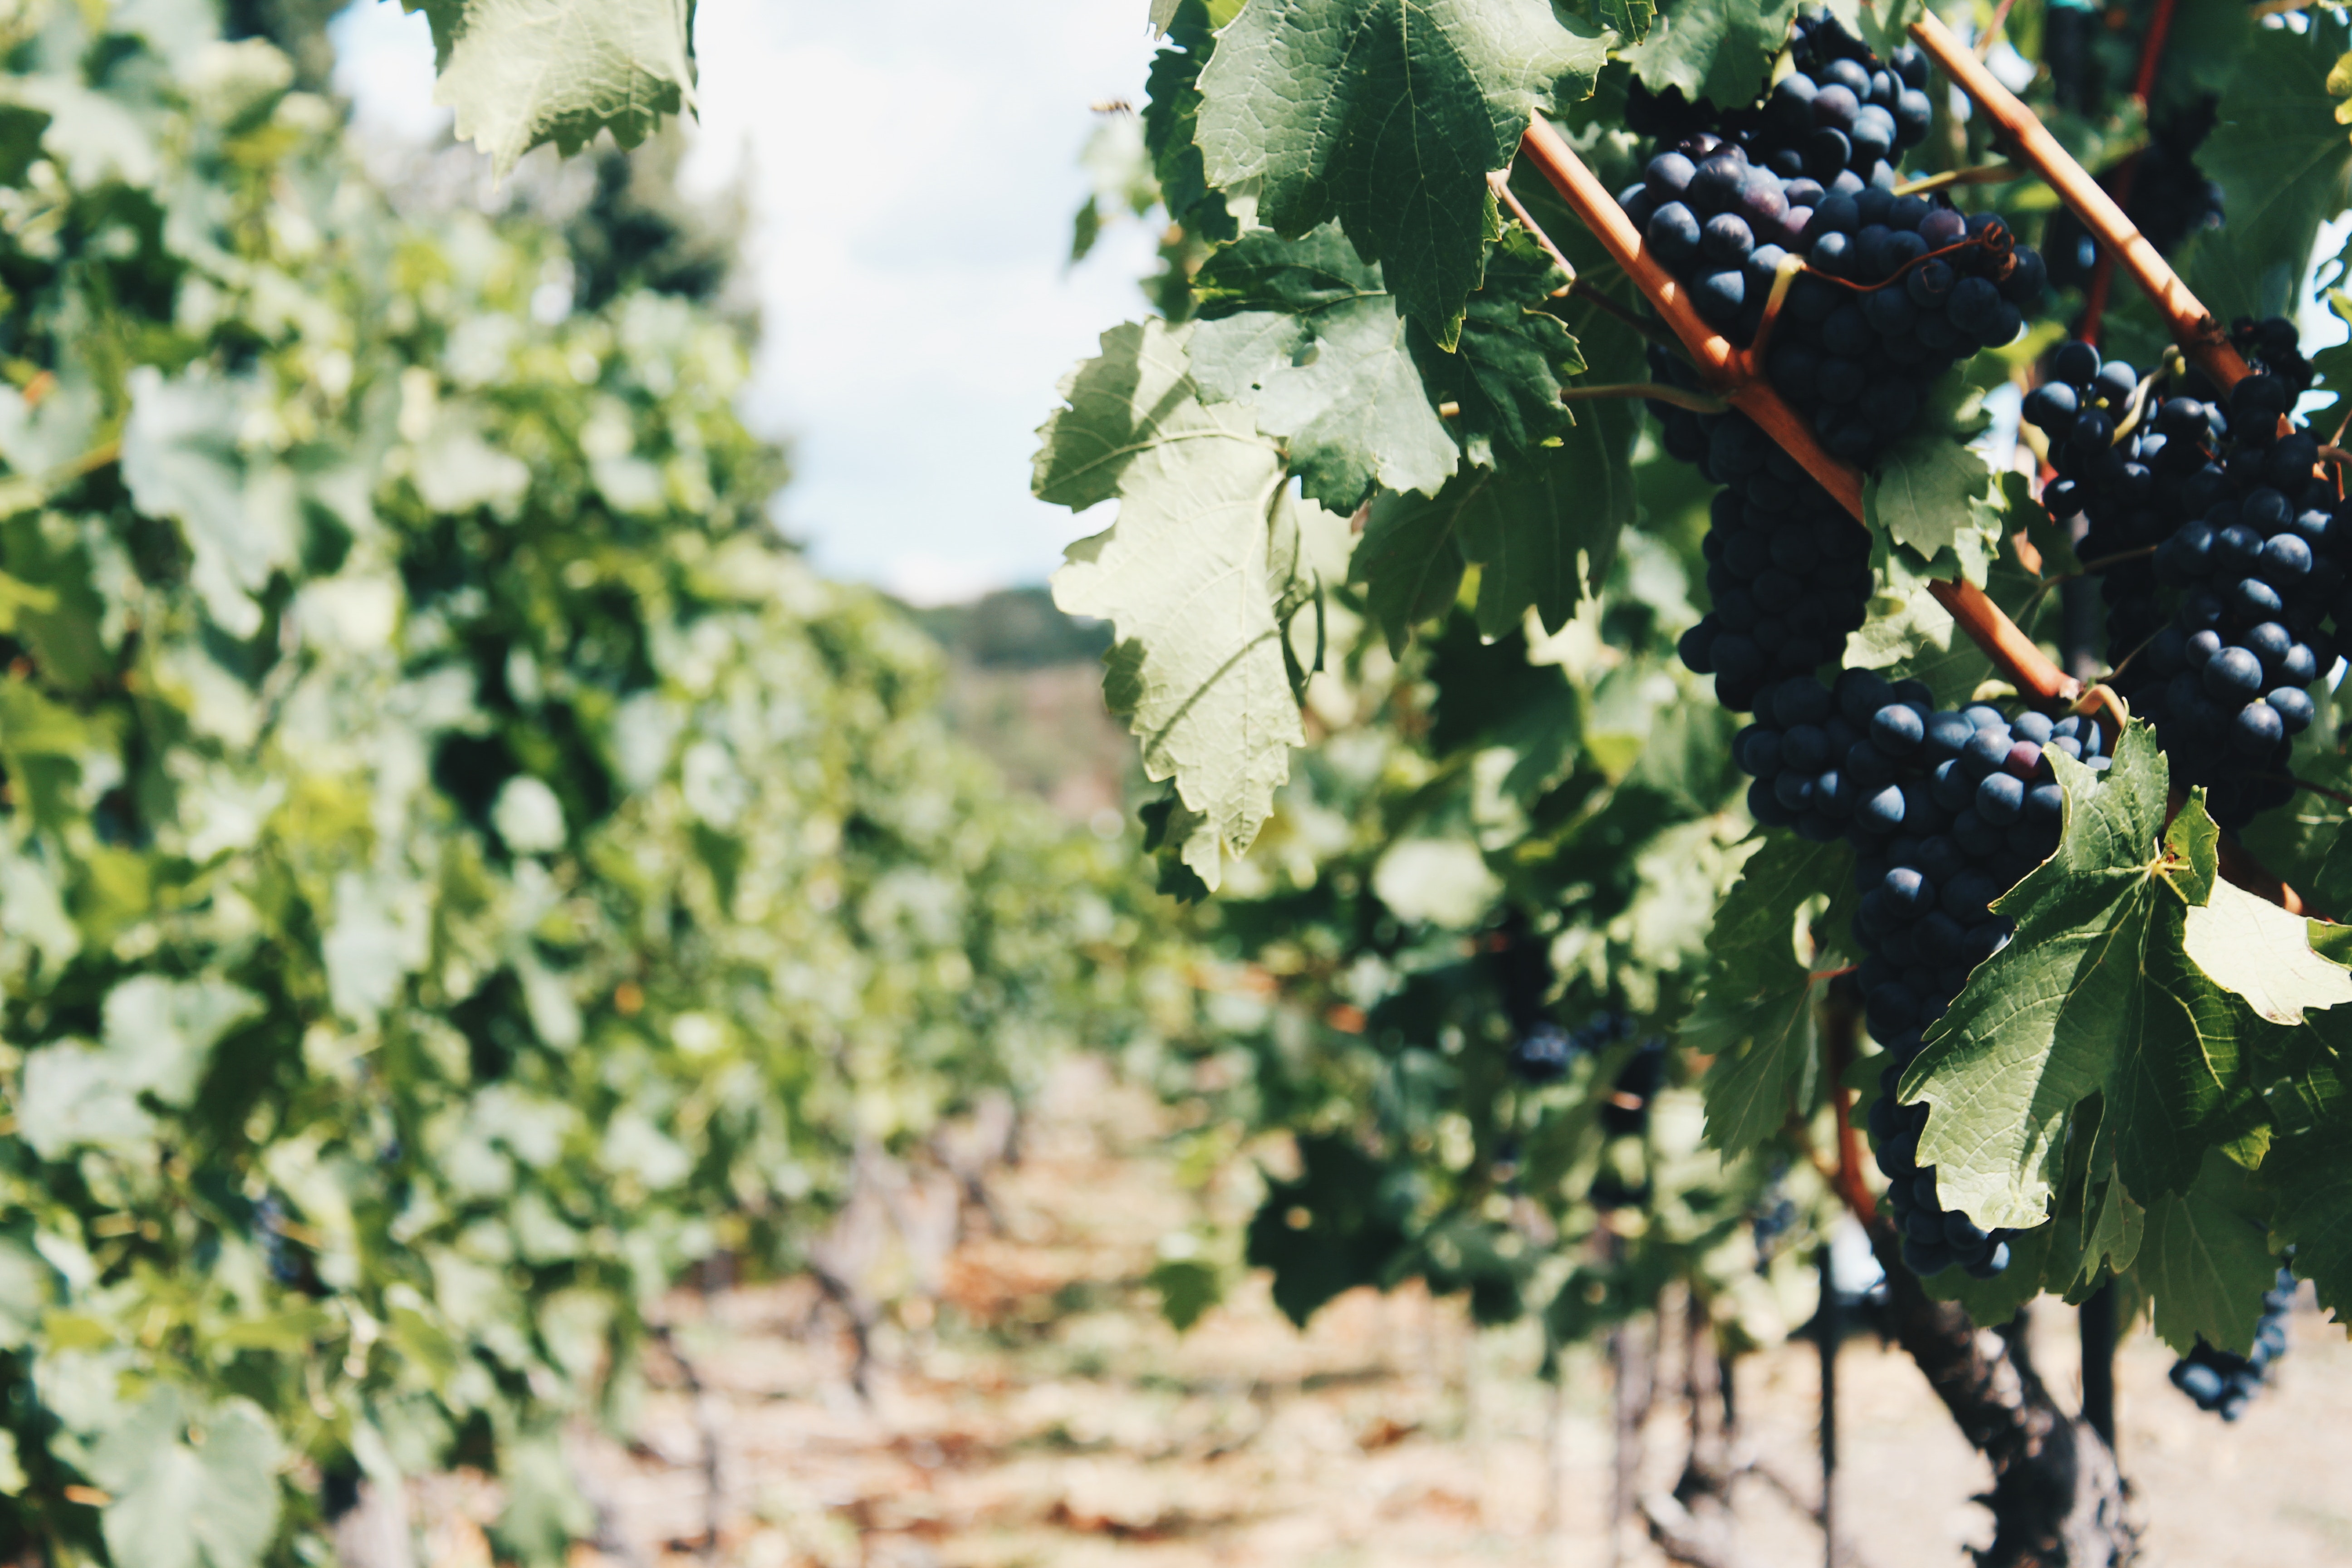
grape, grape leaves, grapevine family, plant, seedless fruit, vineyard, zante currant, vitis, tree, fruit, branch, flower, flowering plant, food, agriculture, vine, produce